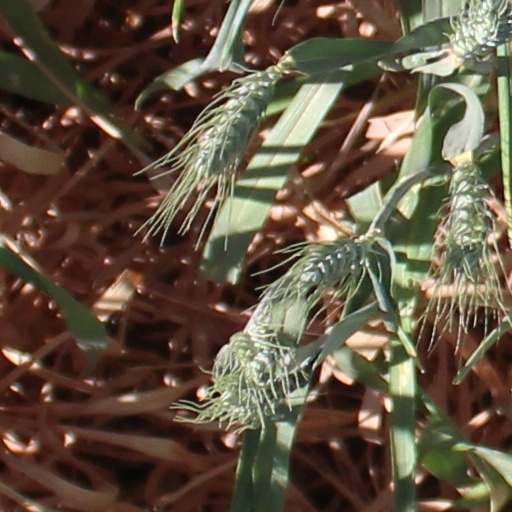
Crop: wheat